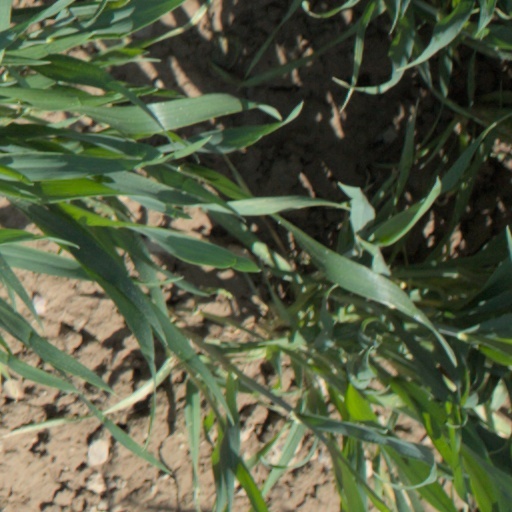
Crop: wheat